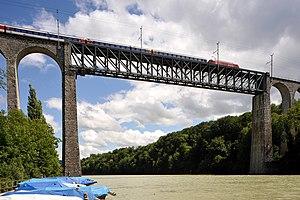
Cette liste de ponts de Suisse a pour vocation de présenter une liste de ponts remarquables de Suisse, tant par leurs caractéristiques dimensionnelles, que par leur intérêt architectural ou historique.